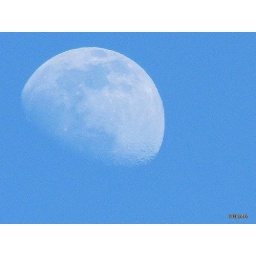
Seen in the early afternoon from the beach ,the sky was very blue and it was very bright !